Myxogastria

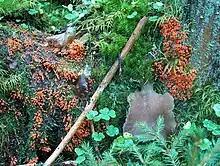
"Trichia decipiens" (Trichiales, orange sporangia), with mosses, fungi and plants on deadwood

The second trophic phase begins with the development of the plasmodium. The multinucleated organism now absorbs via phagocytosis as many nutrients as possible. These are bacteria, protists, dissolved substances, moulds, higher fungi and small particles of organic material. This enables the cell to undergo enormous growth. The nucleus divides multiple times, and the cell soon becomes visible to the naked eye and usually has a surface area – depending on the species – up to one square metre; however, in 1987 one artificially cultivated cell of "Physarum polycephalum" attained a surface area of 5.5 sq m. Myxogastria species have numerous nuclei in their trophic plasmodium phase; the small, non-veined proto-plasmodia have between 8–100 nuclei, while large, veined meshworks have between 100 and 10 million nuclei. All of these remain part of a single cell, which has a viscous, slimy consistency, and may be transparent, white, or brightly coloured in orange, yellow, or pink.